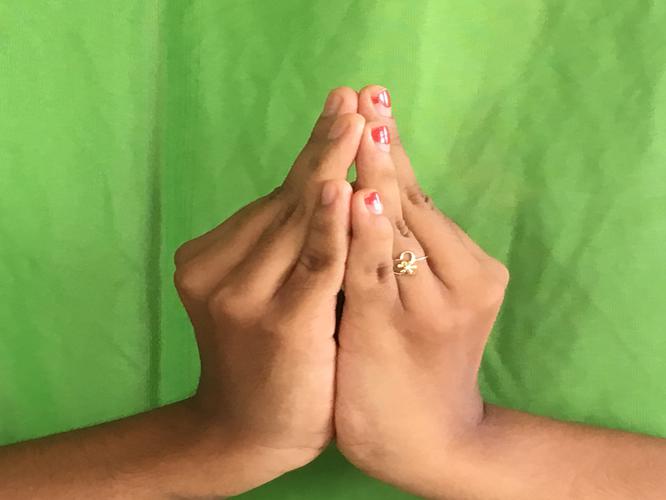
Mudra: Kapotham
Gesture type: double_hand